Loki (Marvel Cinematic Universe)

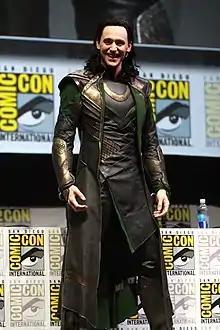
Tom Hiddleston as Loki at the 2013 San Diego Comic-Con

Loki Laufeyson, later known through adoption as Loki Odinson, is a character portrayed by Tom Hiddleston in the Marvel Cinematic Universe (MCU) media franchise, based on the Marvel Comics character and Norse mythological deity of the same name. He is depicted as the God of Mischief and initially nemesis to his adopted brother, Thor.